First Chilean National Congress

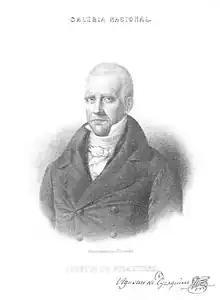
Agustín Eyzaguirre and the moderate group defeated the Rozas faction and won a majority of seats in Congress.

On April 30, the elected deputies of the provinces that were in Santiago addressed the junta of government, and taking the floor Agustín Vial Santelices, they stated that due to their number they were in a position to represent the towns that had given their powers, so they demanded participation in the government. Some members were opposed because the elections had not been held in the capital, but Rozas, having a majority of supporters in this group, supported the request and had it accepted. The council of Santiago strongly complained about this action, but their arguments were not heard, and the governmental junta was definitively transformed into a junta of 28 members, in which Rozas and his supporters governed for the time being.